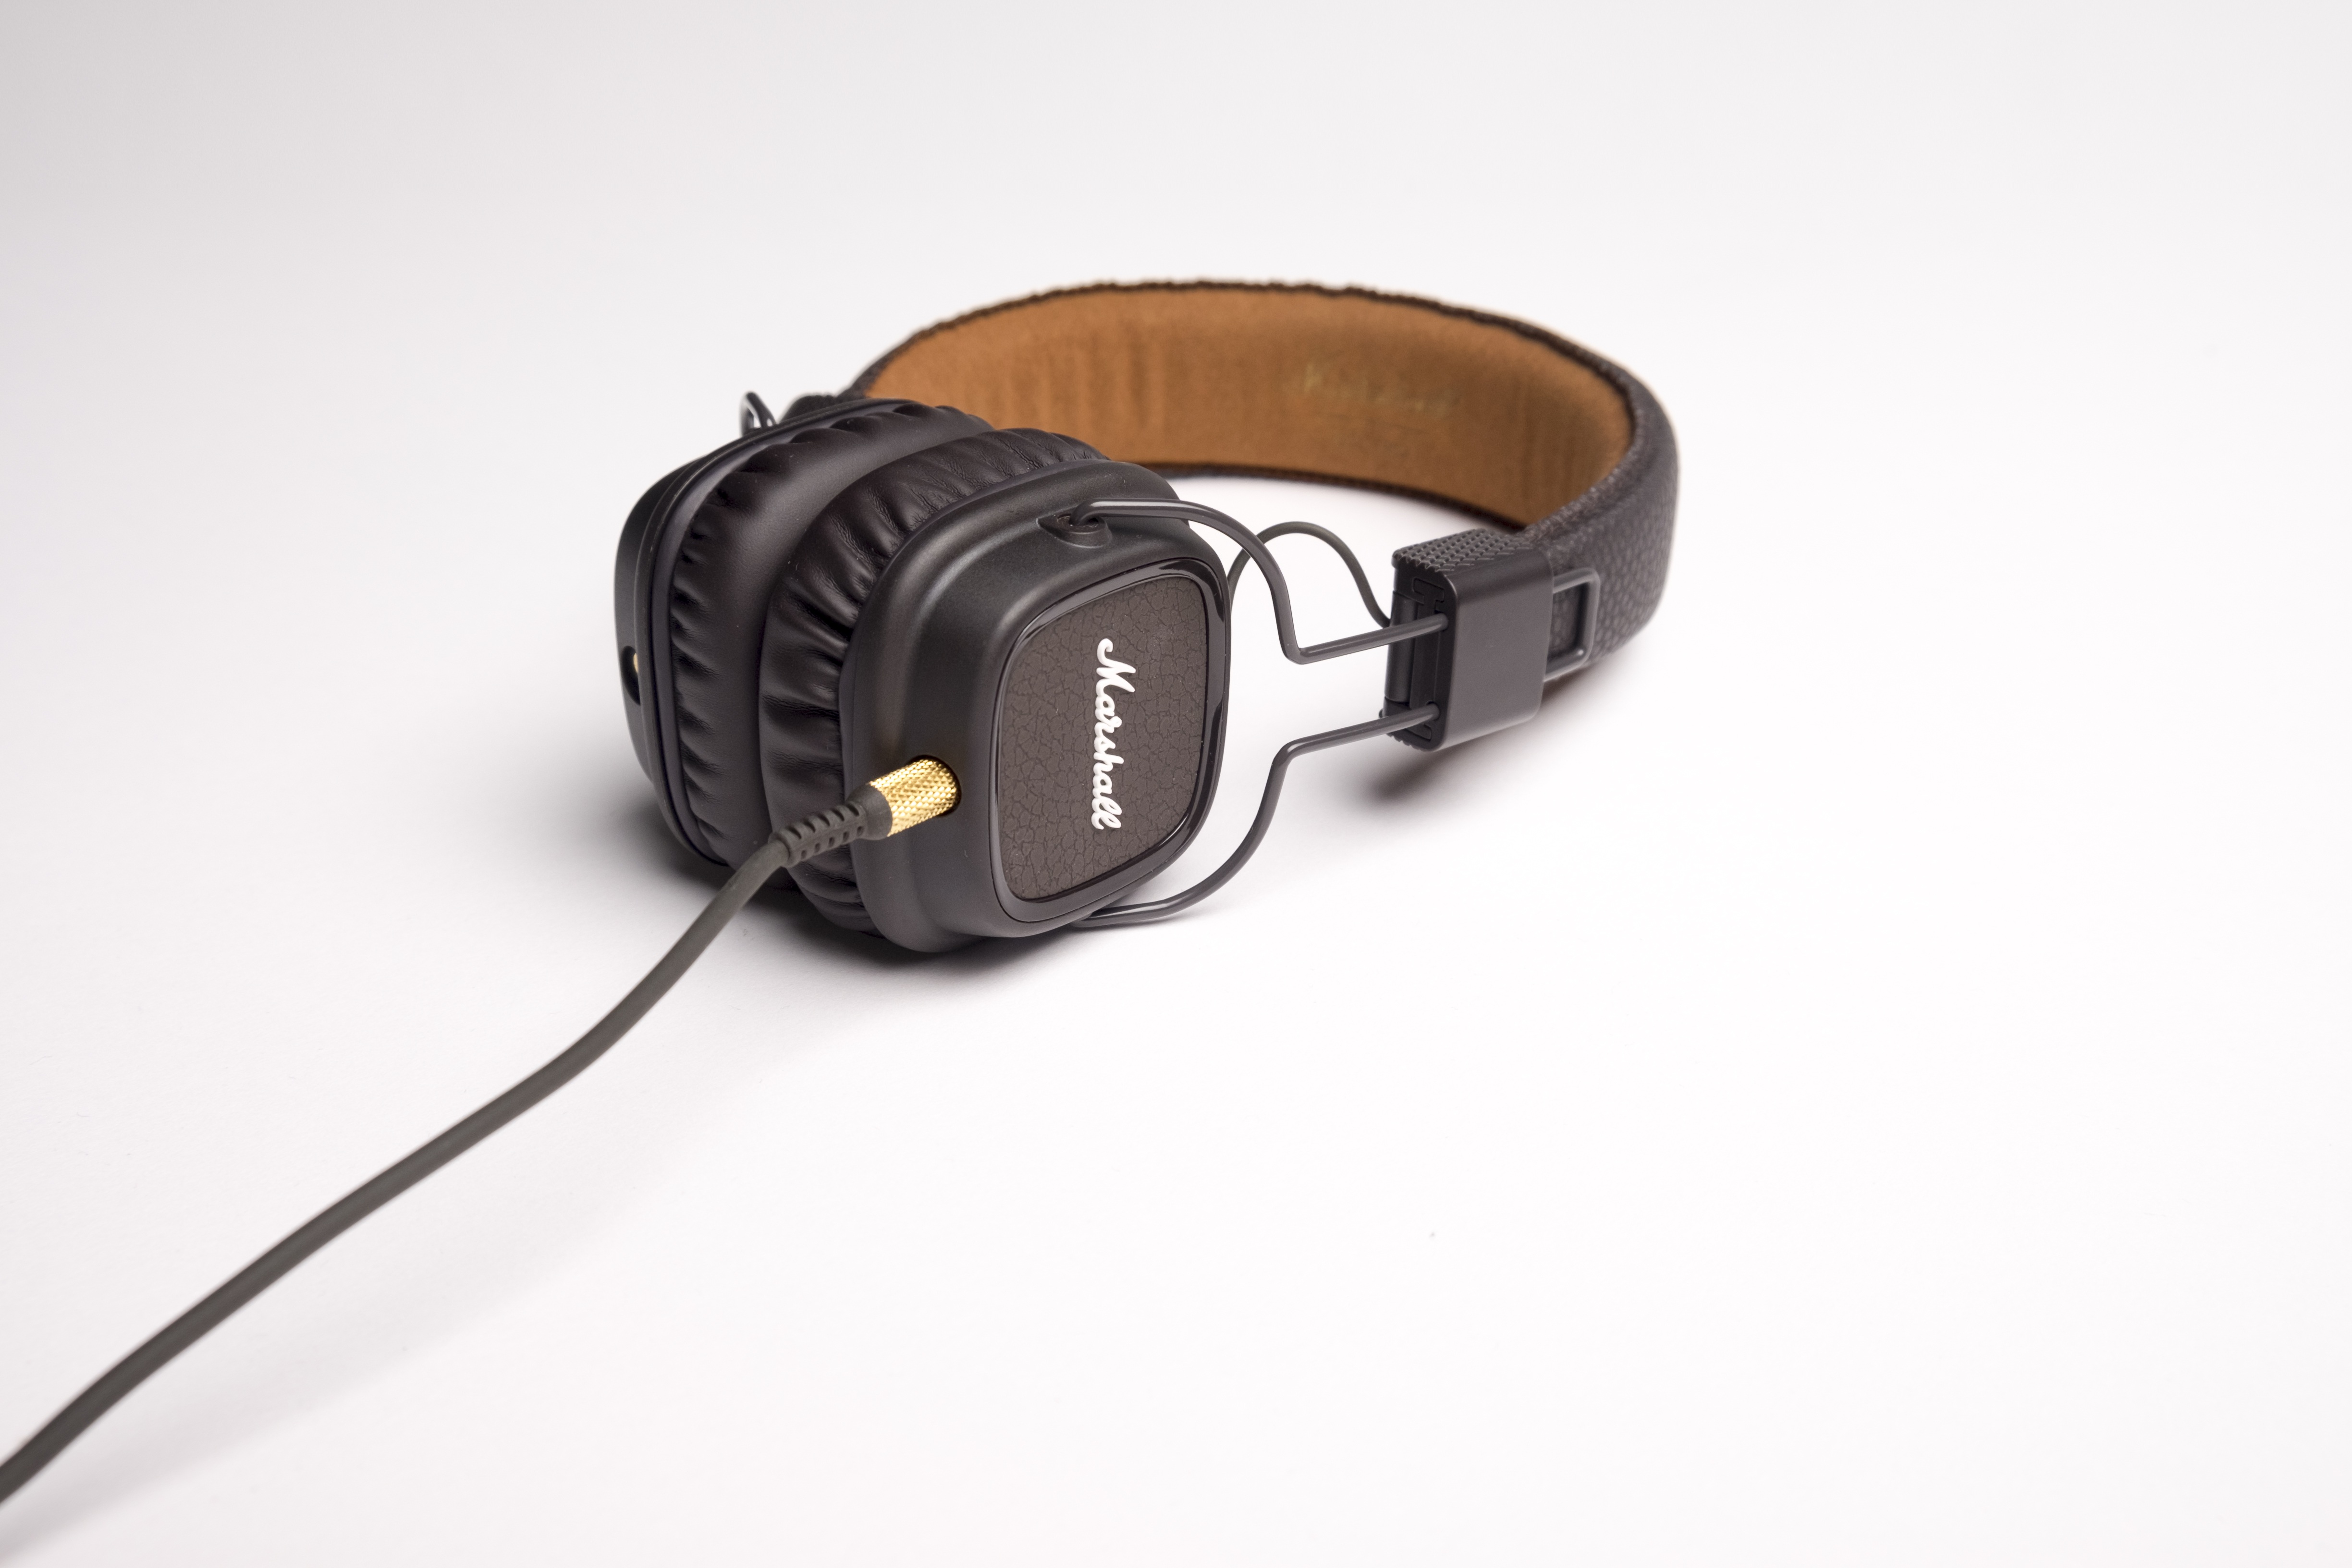
hand, music, technology, headphone, gadget, audio, headphones, audio equipment, electronic device, listening music, music speaker